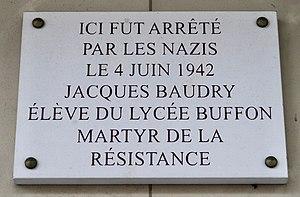
Plaque en hommage à Jacques Baudry (un des martyrs du lycée Buffon), arrêté par les Nazis en 1942, 247 rue de Vaugirard (Paris, 15e).
La rue de Vaugirard, qui traverse les 6ᵉ et 15ᵉ arrondissements, est la plus longue voie de Paris intra-muros, avec 4 360 mètres de longueur, correspondant à quatre cent sept numéros d'immeubles.
Les cinq martyrs du lycée Buffon sont des lycéens parisiens ayant participé à la Résistance française qui furent exécutés le 8 février 1943. Les lettres d'adieux, écrites le jour de leur mort à leurs parents, sont particulièrement émouvantes.